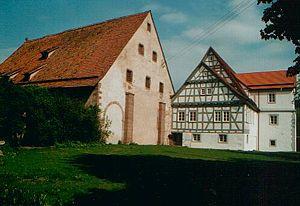
L'abbaye de Hirsauge, en allemand Kloster Hirsau, dédiée à Saint-Pierre-et-Saint-Paul, est une ancienne abbaye bénédictine située près de la ville de Calw dans le land de Bade-Wurtemberg en Allemagne. Elle a eu une grande importance historique, car elle a été au centre de la réforme du même nom, inspirée par l'abbaye de Cluny.